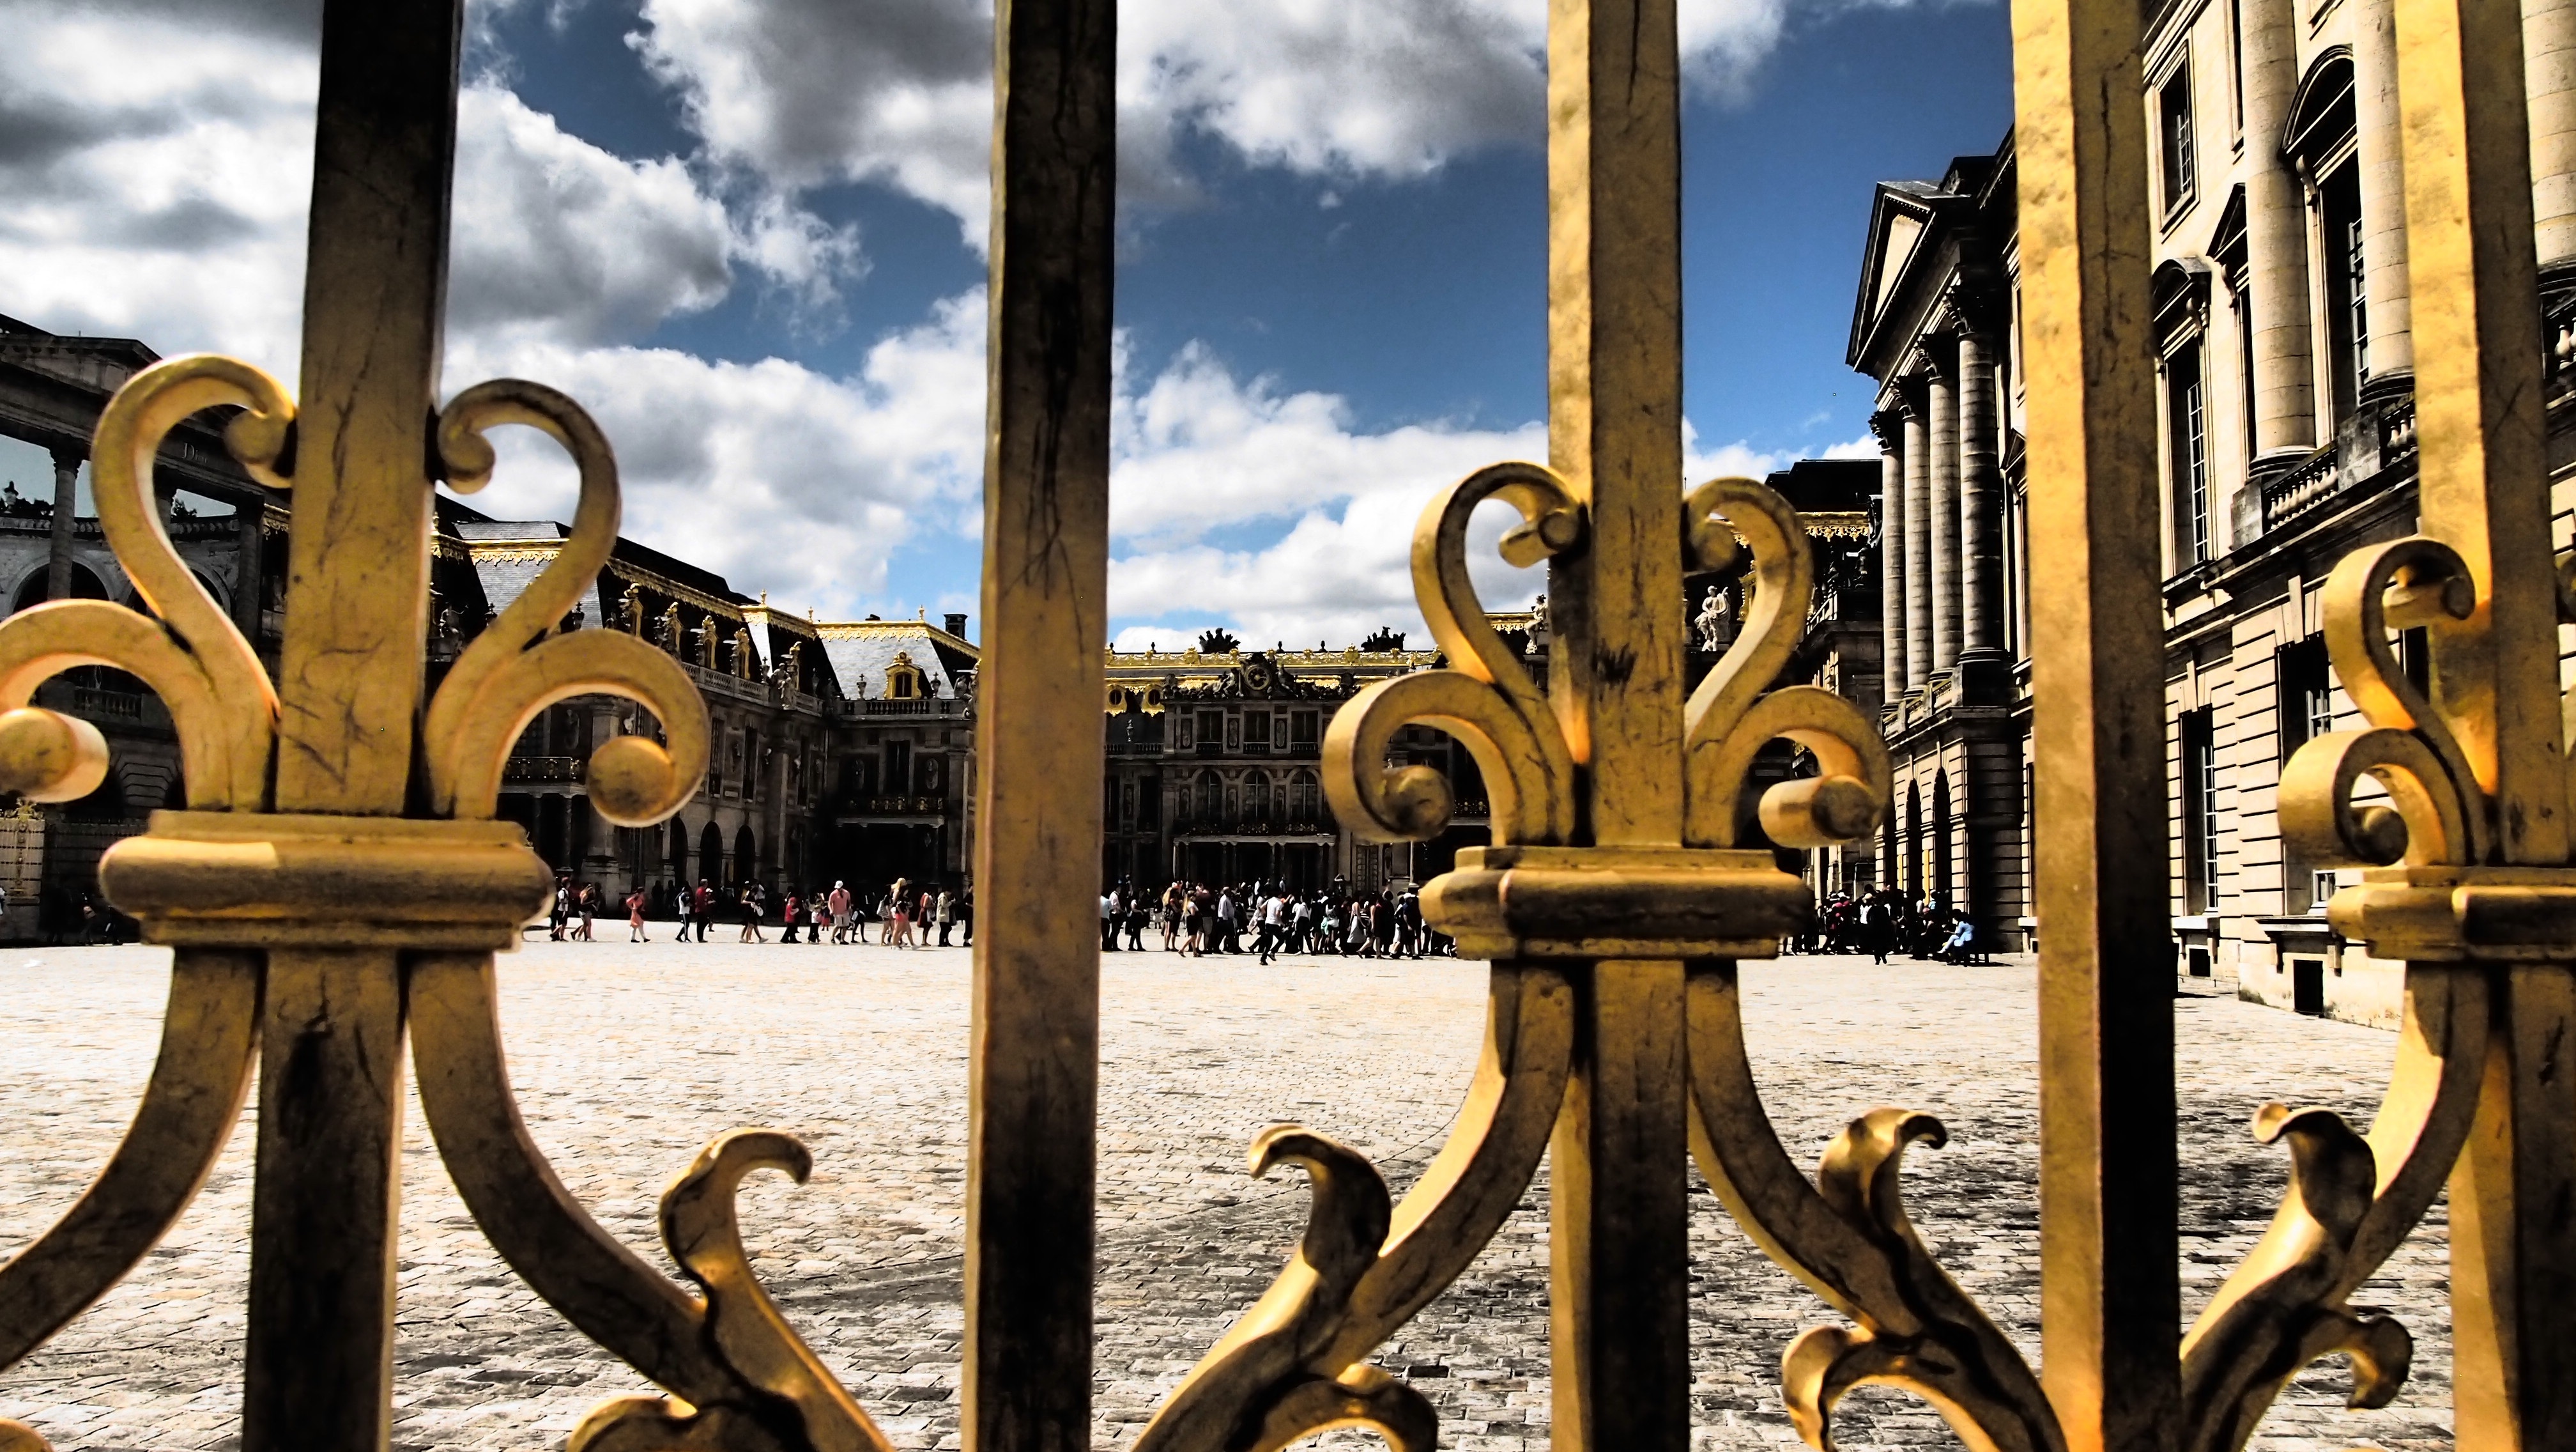
fence, structure, wood, paris, castle, places of interest, sculpture, art, versailles, ancient history